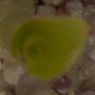
Label: maize